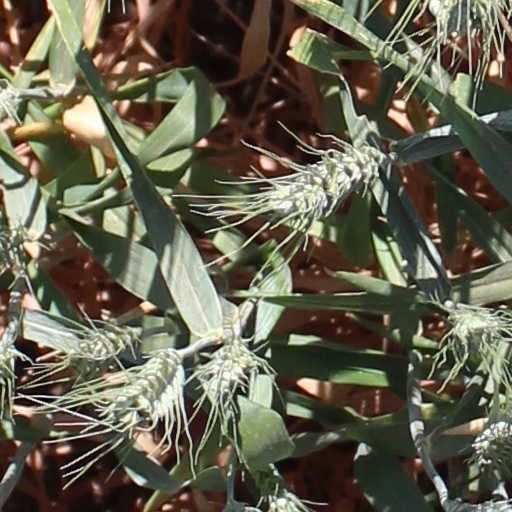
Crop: wheat